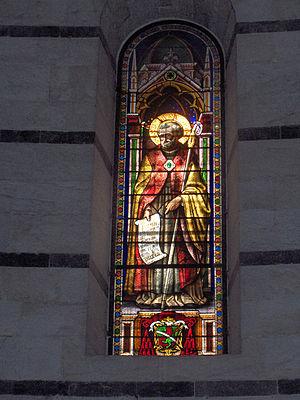
La Piazza dei Miracoli, ou place de la Cathédrale de Pise, est le centre religieux et le lieu artistique et touristique le plus important de Pise. Inscrite au patrimoine mondial de l’UNESCO depuis 1987, on peut y admirer les monuments qui forment le centre de la vie religieuse de la ville.